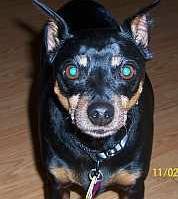
Label: dog